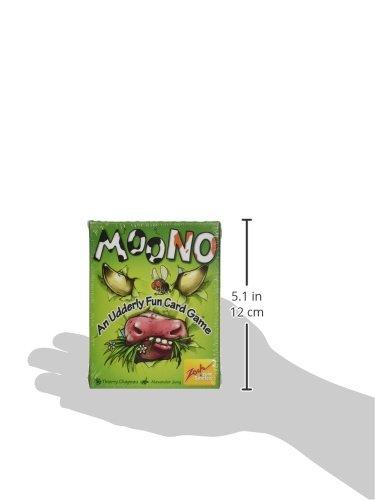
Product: Zoch Verlag Moono Card Game
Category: Toys & Games | Games & Accessories
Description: Moon is the perfect fit for everybody who either loves crazy eights, , crib, Euchre, Rummy or any other card game.
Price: $12.95
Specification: ProductDimensions:4.4x6.5x2.9inches|ItemWeight:5.1ounces|ShippingWeight:6.4ounces(Viewshippingratesandpolicies)|DomesticShipping:ItemcanbeshippedwithinU.S.|InternationalShipping:ThisitemcanbeshippedtoselectcountriesoutsideoftheU.S.LearnMore|ASIN:B06XB2M6L4|Itemmodelnumber:ZOCH05097|Manufacturerrecommendedage:8yearsandup